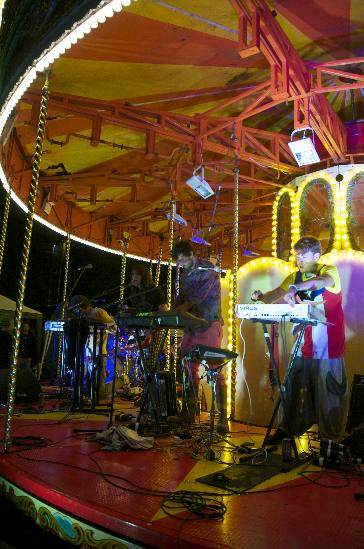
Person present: Yes